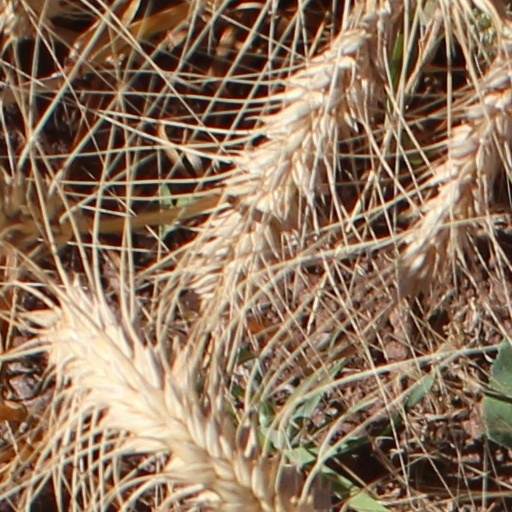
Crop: wheat